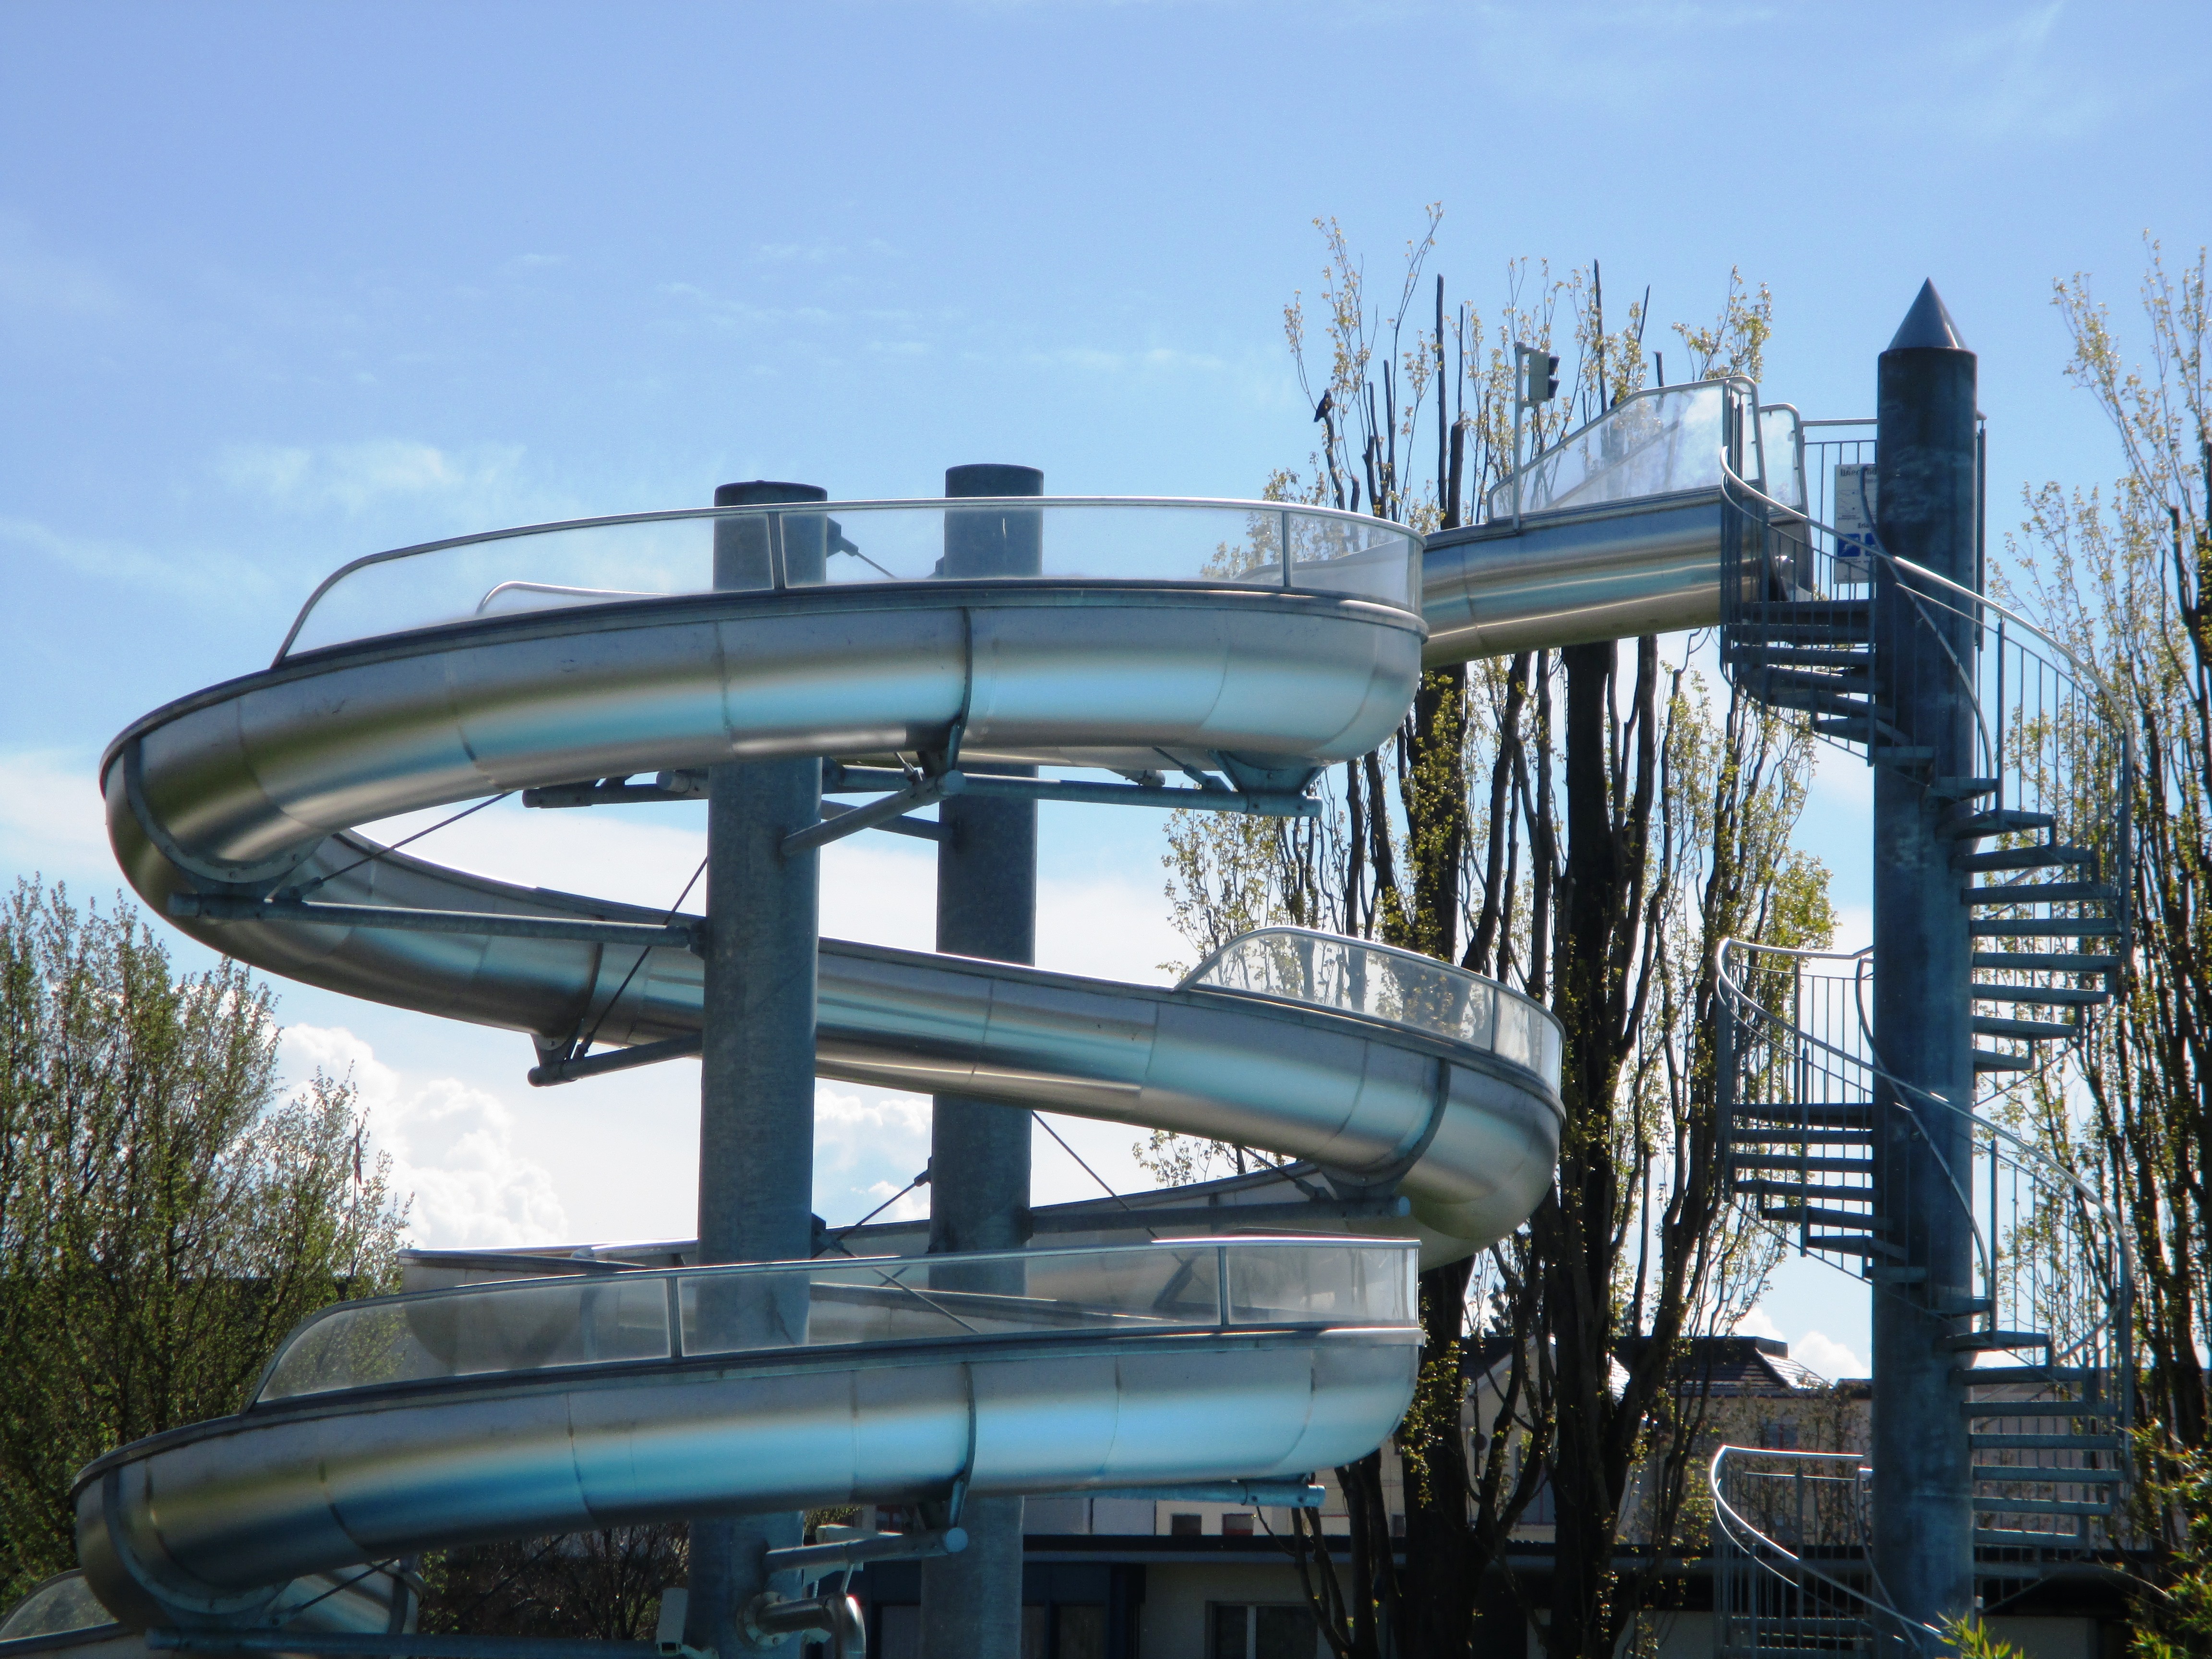
recreation, amusement park, swimming pool, park, roller coaster, public transport, switzerland, water park, slide, pleasure, lake constance, outdoor pool, water slide, amusement ride, outdoor recreation, romanshorn, nonbuilding structure